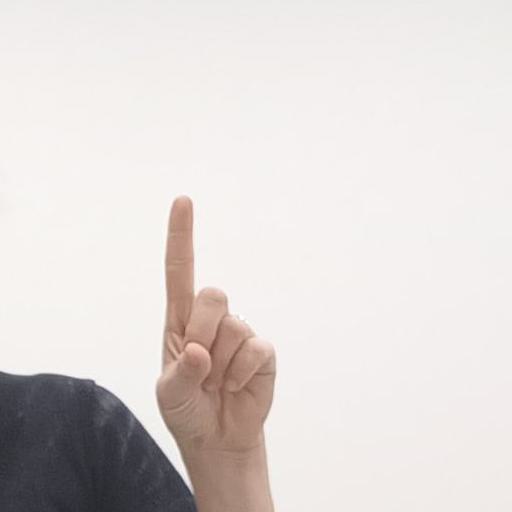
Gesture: one